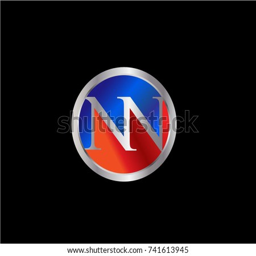
letter logo design in a circle .